Mossberg 500

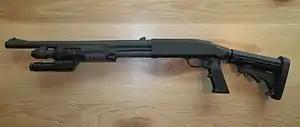
Mossberg 590A1 Tactical, 12 Ga, 6-shot, 18.5" barrel, tactical light, and collapsible stock

Both the Model 500 and Model 590 have polymer trigger guards and safeties, and standard barrels. The Model 590A1 has an aluminum trigger guard and safety, a heavier barrel, and a bayonet lug (although some versions of the 590 also have bayonet lugs), intended for military use under extreme conditions and rough handling; the metal trigger guard was added in response to the 3443G materials requirements, and the heavy barrel was added at the request of the Navy to prevent barrel deformation if the shotgun caught in the closing of heavy steel ship doors. Some 590A1s have a sling swivel on the back of the bayonet lug, some do not. The 590A1 usually has a swivel mount on the stock even when there is no corresponding mount on the forward end of the weapon. The 590A1 is generally sold through military and law enforcement channels, though in most jurisdictions the and barreled models are available and may be legally purchased by any non-prohibited persons. 590A1s with 14" barrels are Title II firearms, and may be purchased only by non-prohibited persons in NFA-legal states, after completing BATF transfer forms.